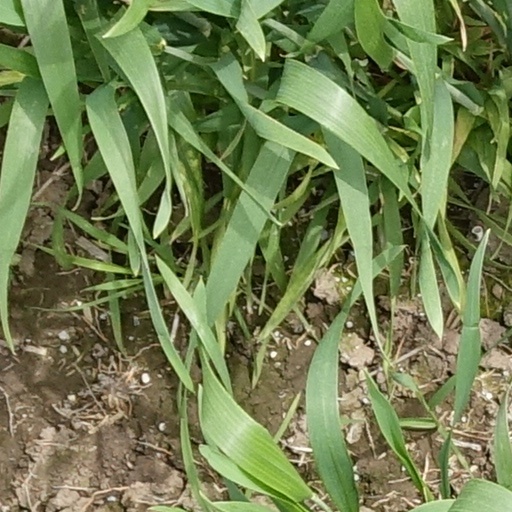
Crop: wheat